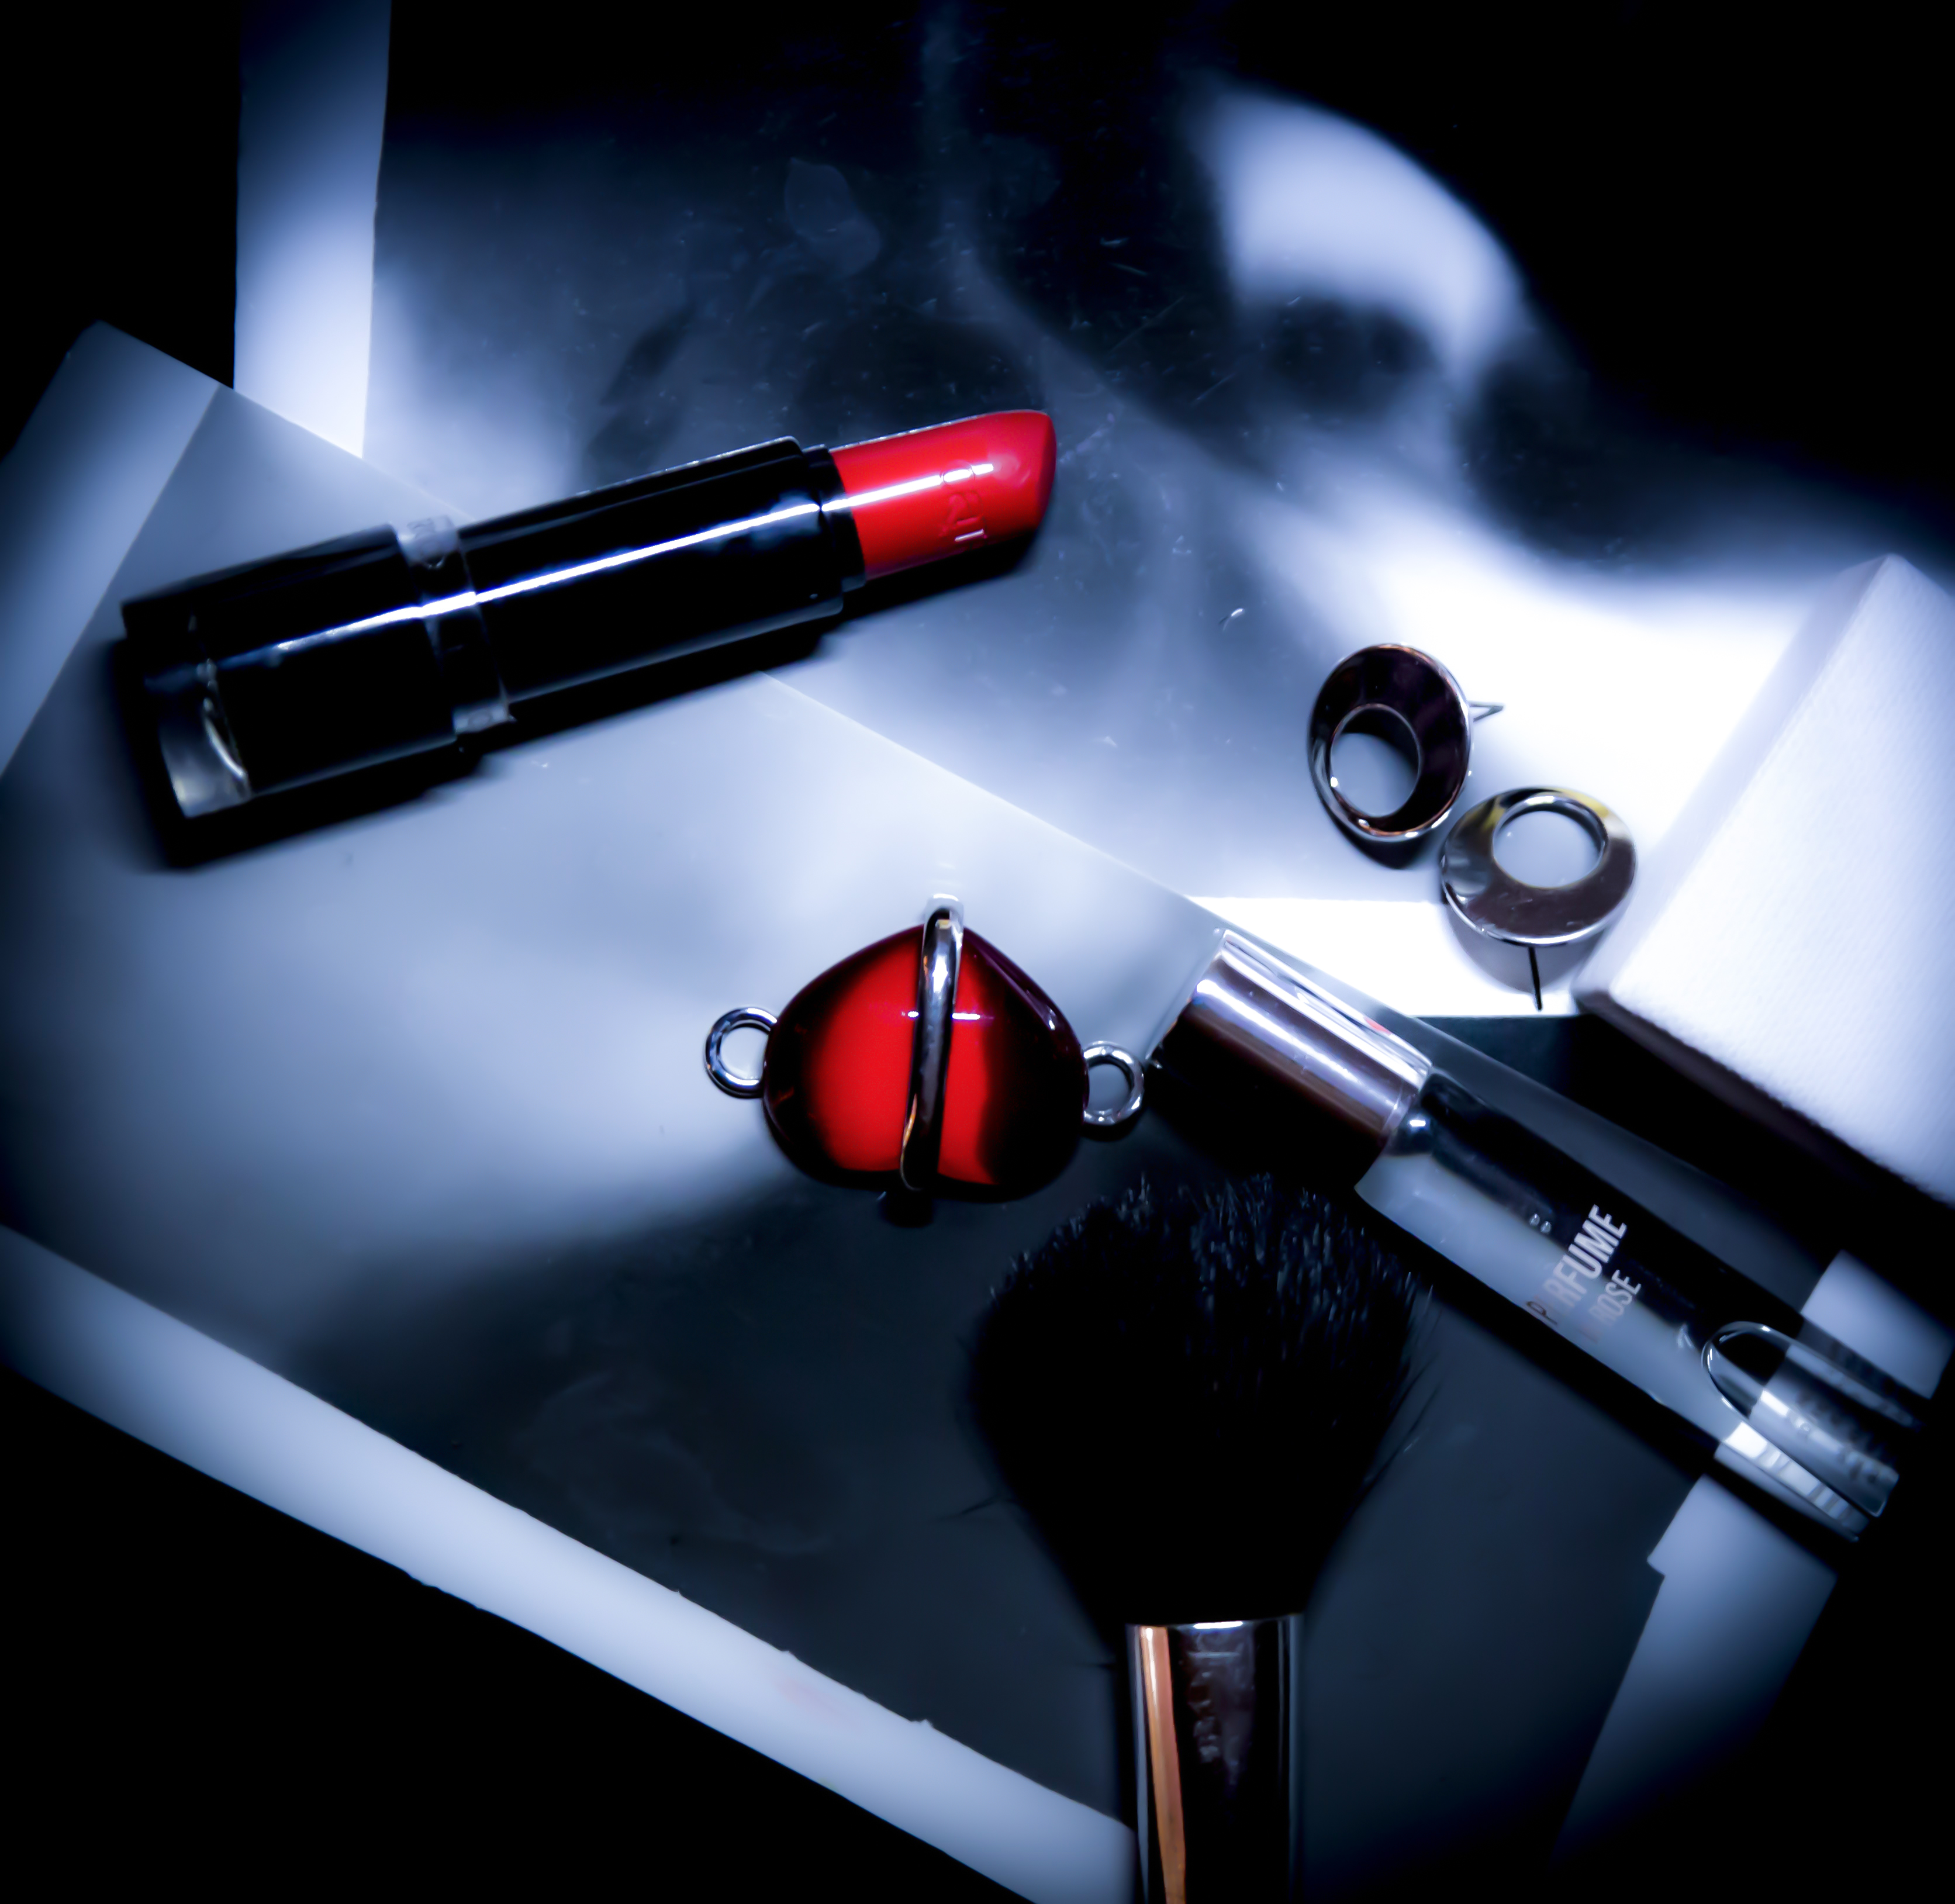
makeup, lipstick, red, product, Material property, still life photography, photography, games